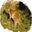
Label: kangaroo